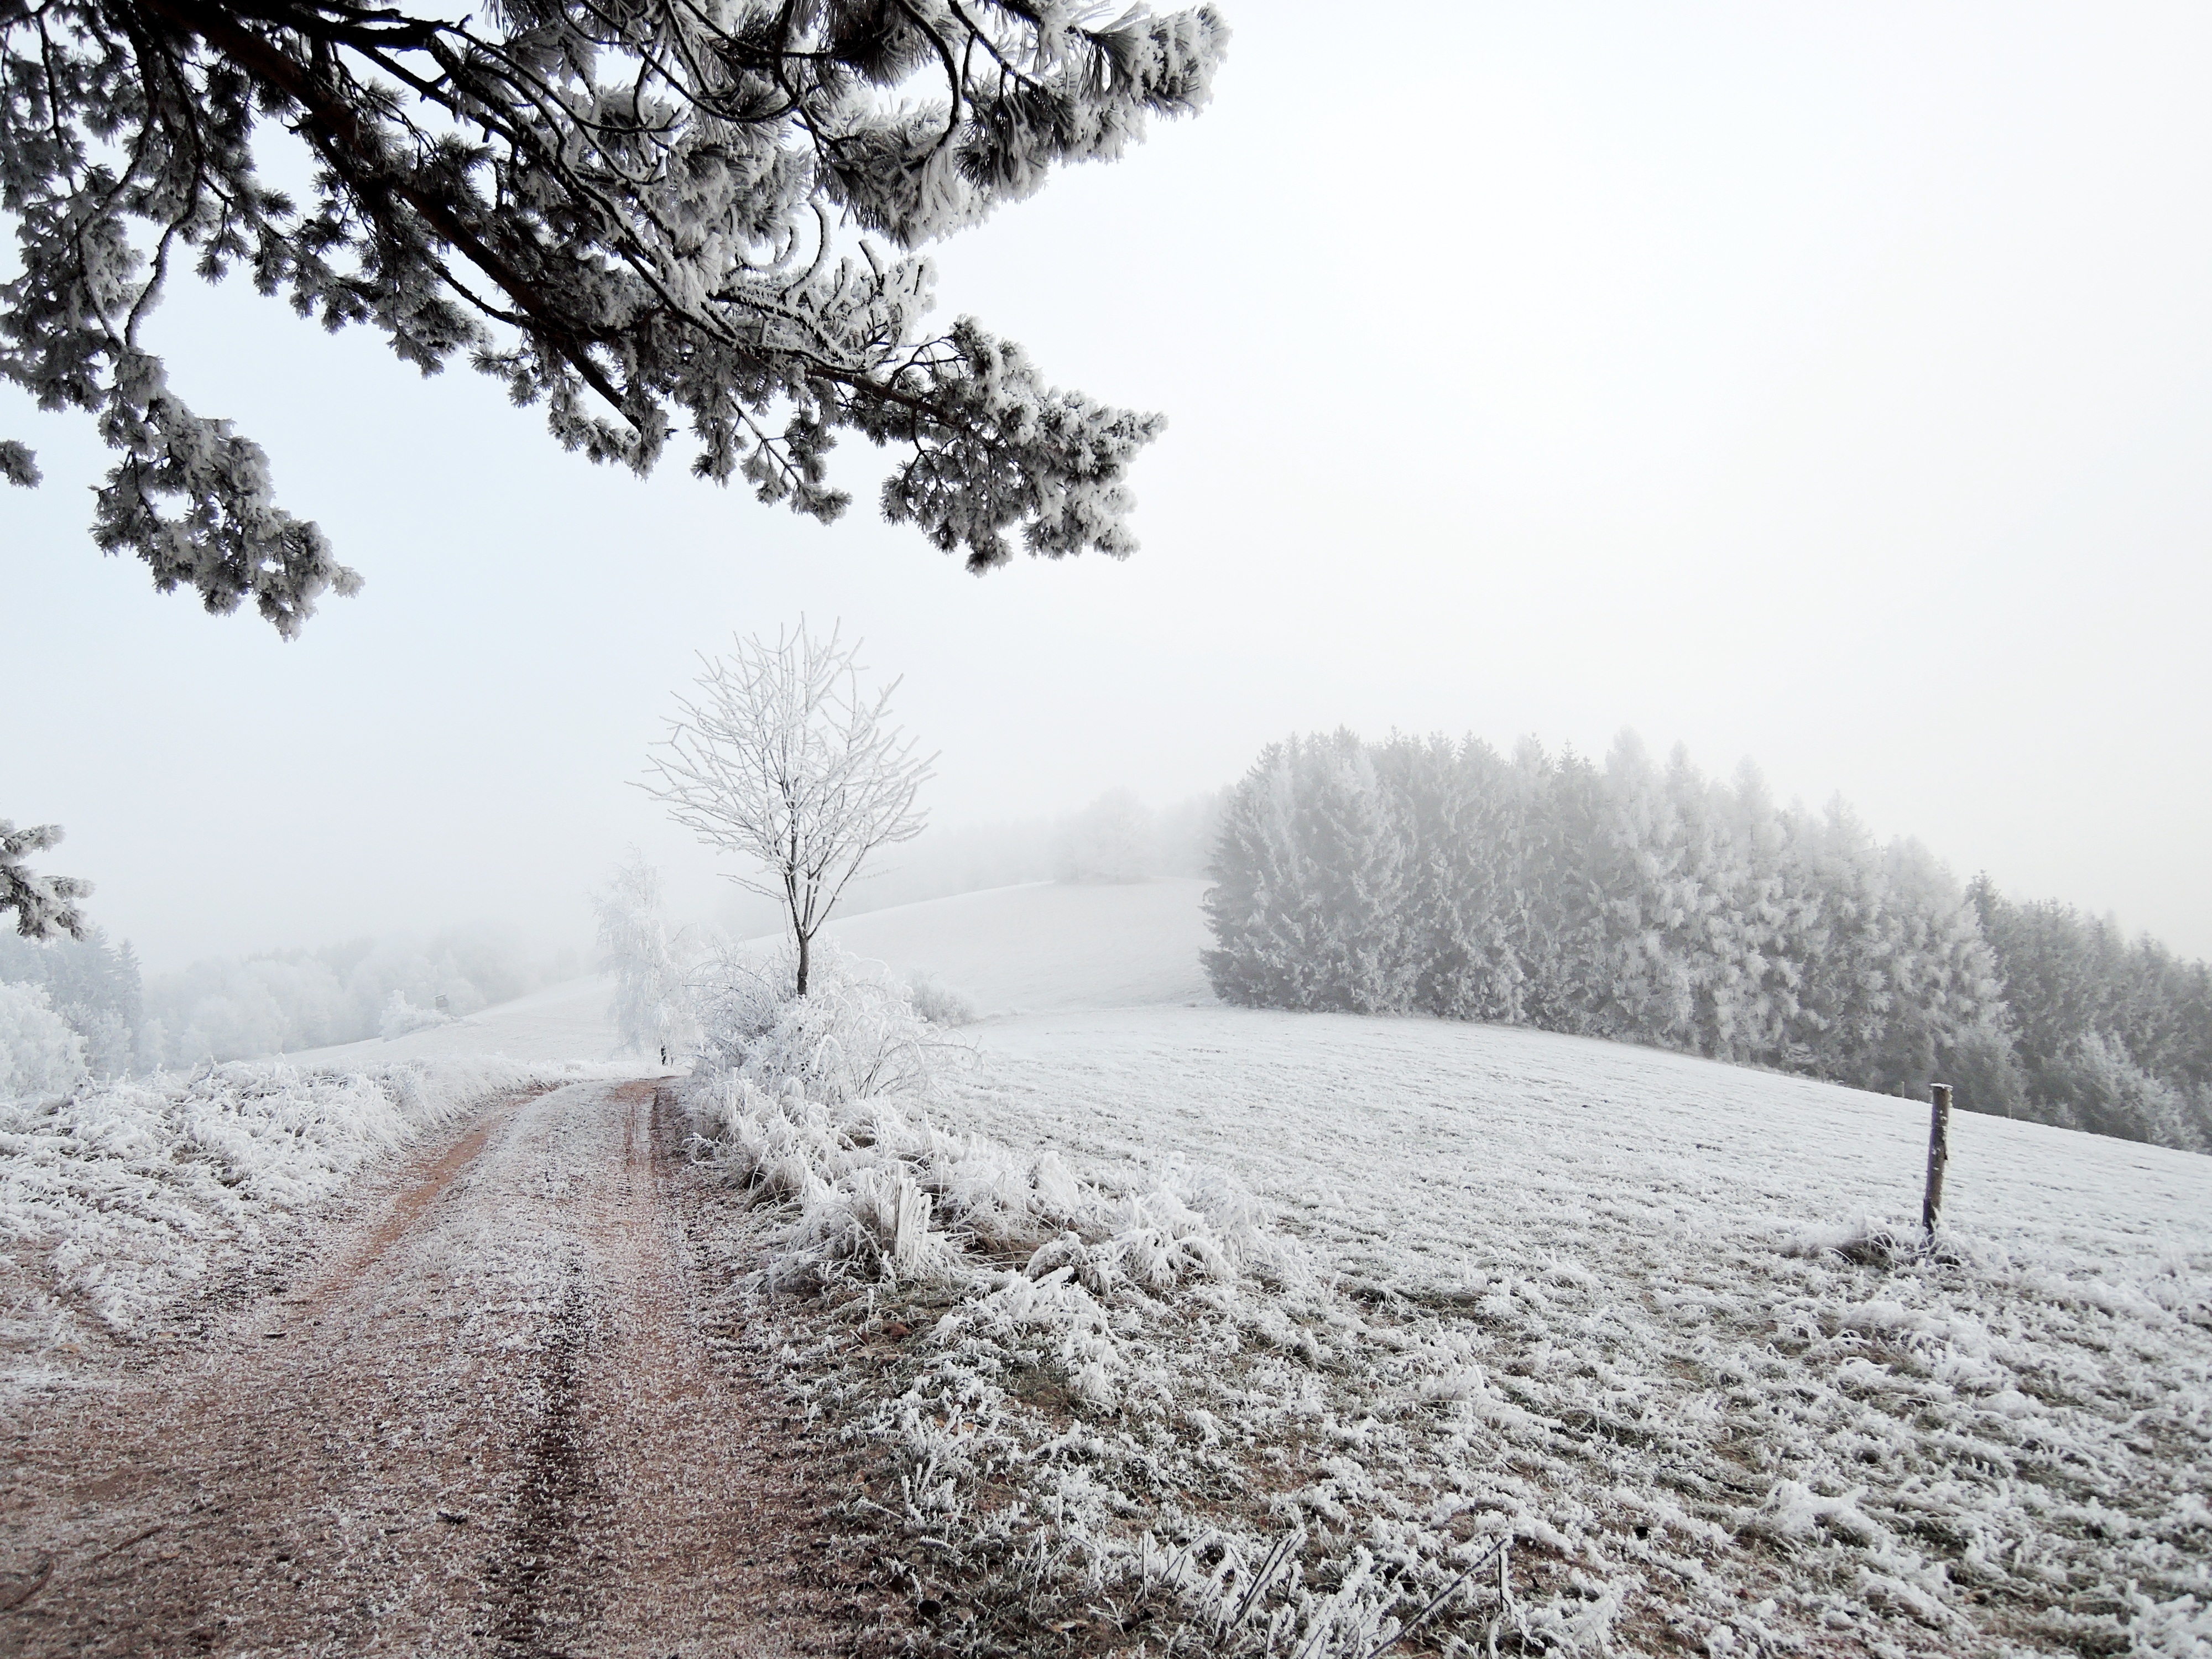
landscape, tree, nature, forest, path, grass, branch, snow, winter, cloud, black and white, sky, fog, road, meadow, morning, view, frost, walk, bush, ice, heaven, romance, snowy, nostalgia, trees, icing, branches, blizzard, rime, freezing, winter storm, rain and snow mixed